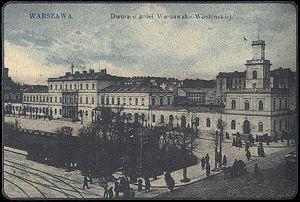
Varsovie est depuis 1596 la capitale de la Pologne et depuis 1999 le chef-lieu de la voïvodie de Mazovie. Elle est située sur la Vistule, à environ 320 km de la mer Baltique et des Carpates. Peuplée par plus d'1,8 million d'habitants, la capitale polonaise est aussi la plus grande ville du pays et la 8ᵉ plus grande de l'Union européenne. Varsovie se divise en dix-huit arrondissements.